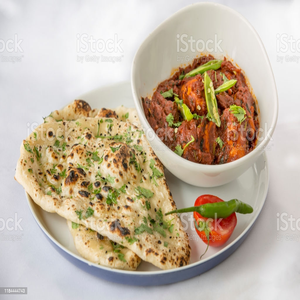
Dish: naan